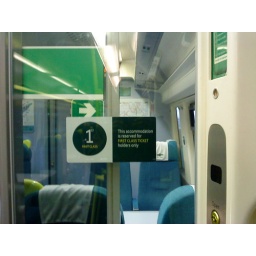
I like the 377/4s and 377/5 first class compartments, separated by glass doors and windows.